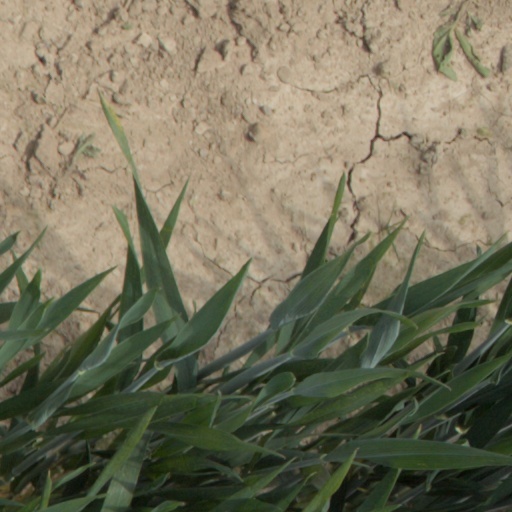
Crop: wheat